History of the Ukrainian hryvnia

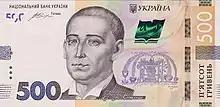
₴500 banknote

In 1991, the National Bank of Ukraine started emission of coupon karbovanets. In September 1996, a currency reform was performed by the National Bank of Ukraine and its head Viktor Yushchenko. As a result, a new currency called "hryvnia" was introduced.